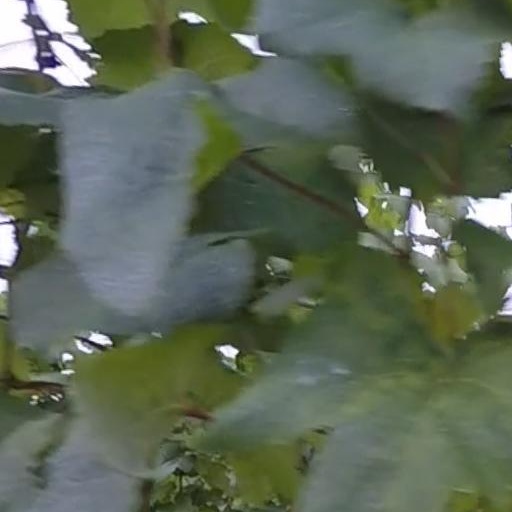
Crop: grape